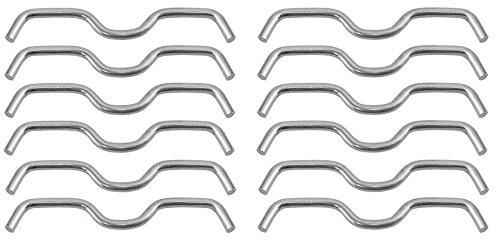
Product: Upper Bounce S-Shaped Hook for Dual Spring System
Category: Sports & Outdoors | Sports & Fitness | Leisure Sports & Game Room | Trampolines & Accessories | Parts & Accessories
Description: W-shaped hook for dual spring attachment, 4.25” length.
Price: $5.54
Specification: Product Dimensions:         4.5 x 0.5 x 1 inches    |Shipping Weight: 8.6 ounces (View shipping rates and policies)|ASIN: B07471CXJV|Item model number: UBHWD-WH-12|    #527    in Trampoline Parts & Accessories